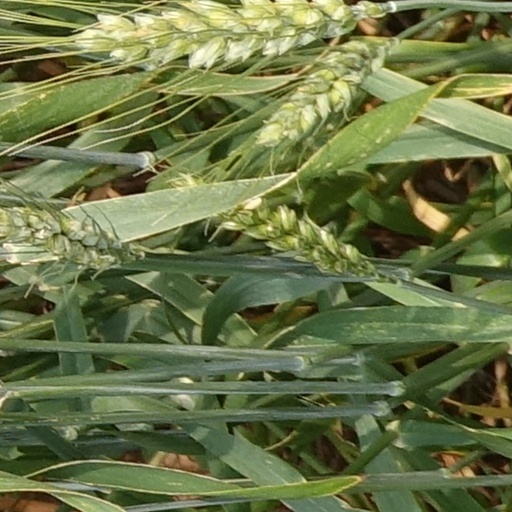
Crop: wheat